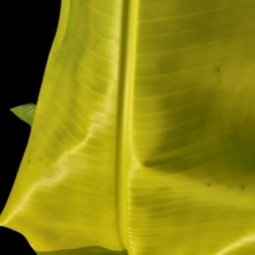
Label: Sulphur